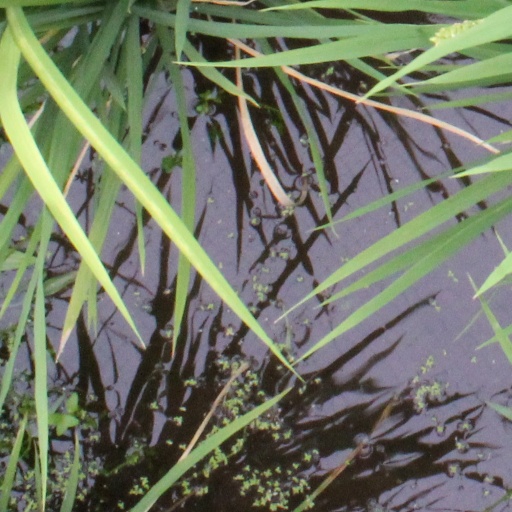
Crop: rice